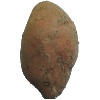
Label: Potato Sweet 1